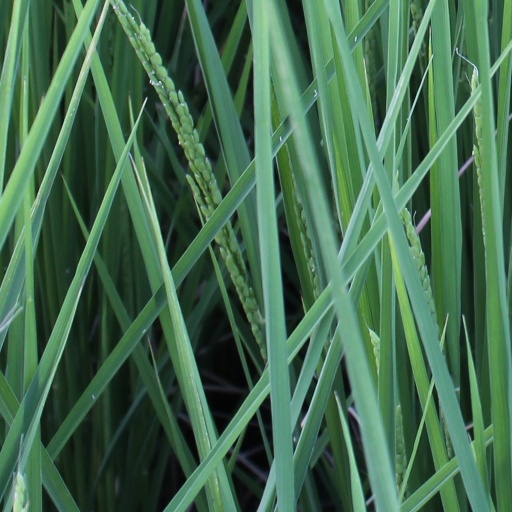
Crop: rice